Juan Sebastián Cabal

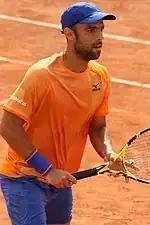
Cabal at the 2019 French Open

In 2019, the most successful year for Cabal and Farah, they won their first ever Grand Slam men's doubles title at Wimbledon in 2019, defeating Frenchmen Nicolas Mahut and Édouard Roger-Vasselin in a thrilling five-set match that required four tie-break sets; this victory helped Farah and Cabal to both ascend to world No. 1 in the week following the conclusion of the Championships.